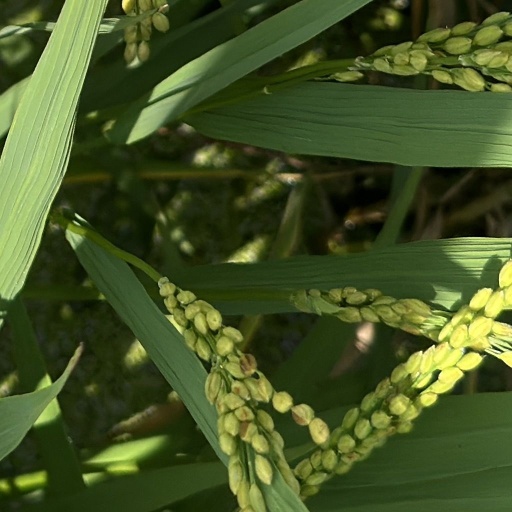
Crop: rice